Wayne Hightower

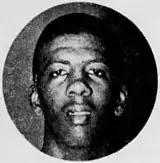
Hightower, circa 1958

Hightower played college basketball at Kansas, with the Kansas Jayhawks. He played on the freshman basketball team during the 1958–59 season. He averaged 25.7 points per game, but other stats for the season are unavailable. During the summer, he returned to Pennsylvania and played in the Narberth Summer League. His first season on the Kansas varsity team was 1959–1960. Hightower played in 28 games and averaged 21.8 points per game and 10.1 rebounds. He led the Big Eight Conference in scoring and was second in rebounding on the Jayhawks behind center Bill Bridges. Kansas finished with a first place record in the Big Eight (10–4 in conference, 19–9 overall) during the 1959–60 season. During the semi-finals for the Midwest region of the 1960 NCAA University Division basketball tournament, Kansas was matched up against the Texas Longhorns. The Jayhawks, led by a 34-point performance from Hightower, won the game 90–81. During the finals of the Midwest region on March 12, Hightower shot 8 for 24 from the field and scored a total of 22 points against the Cincinnati Bearcats. Kansas lost the game 82–71 and was eliminated from the tournament. After the season, Hightower returned to the Narberth Basketball League in Pennsylvania, where he played for a team coached by Jack McKinney.